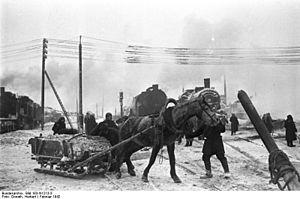
L’histoire des Juifs en URSS se réfère aux Juifs des différentes régions de l'Union soviétique. Pour les Juifs, la période soviétique signifia d'une part l'abolition des discriminations antérieures, la condamnation officielle de toute forme de racisme et d'antisémitisme, et l'ouverture de l'« ascenseur social » soviétique à tout citoyen sans distinction d'origines et de religion, mais d'autre part l'apparition progressive de nouvelles formes d'antisémitisme sur fond idéologique communiste, au nom d'un « internationalisme prolétarien » et d'un athéisme d'État qui condamnaient le judaïsme culturel comme « cosmopolite et nationaliste bourgeois », et le judaïsme religieux comme « archaïsme rétrograde ».